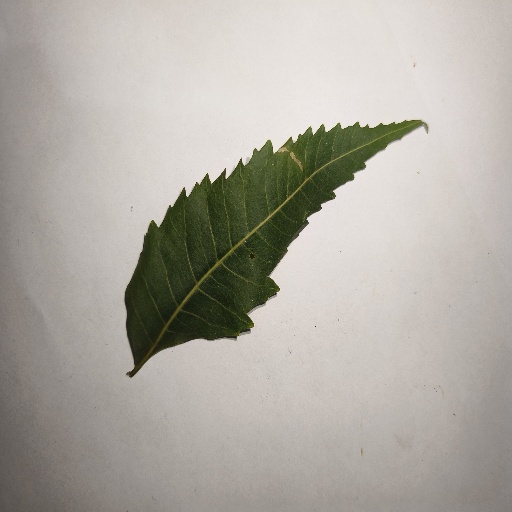
Species: Neem
Leaf condition: Healthy Leaf